Economy of Abruzzo

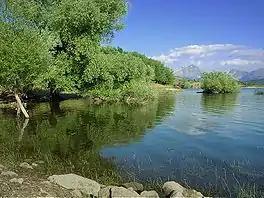
Tourism is key sector for Abruzzo economy: in this photo Campotosto Lake

Over the years, Abruzzo has become the most industrialized region of Southern Italy and has had significant improvements and growth also at an economic level; the region has reached and surpassed many Italian regions in the specialization of the various industrial sectors and today it is the richest of the regions of Southern Italy.